Joseph Kupelwieser

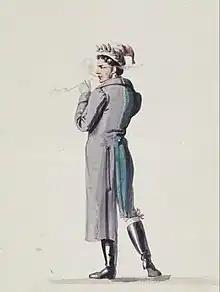
Joseph Kupelwieser alias "Blasius Lecks." Drawing by Leopold Kupelwieser (1817).

Joseph Kupelwieser (14 January 1791 – 2 February 1866) was an Austrian playwright, librettist, dramaturge and theatre director. Working at Vienna theatres for decades, he wrote the libretto for Franz Schubert's opera "Fierrabras".